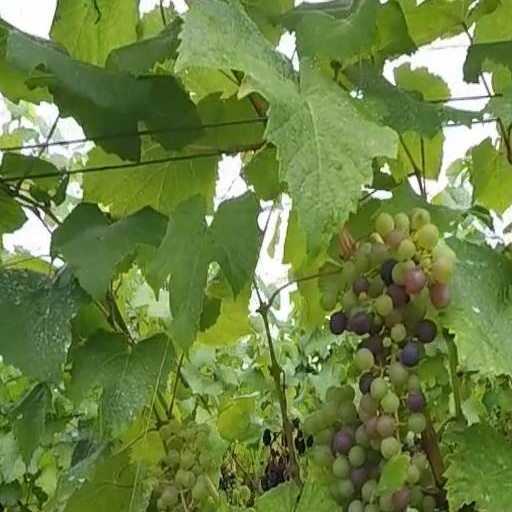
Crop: grape